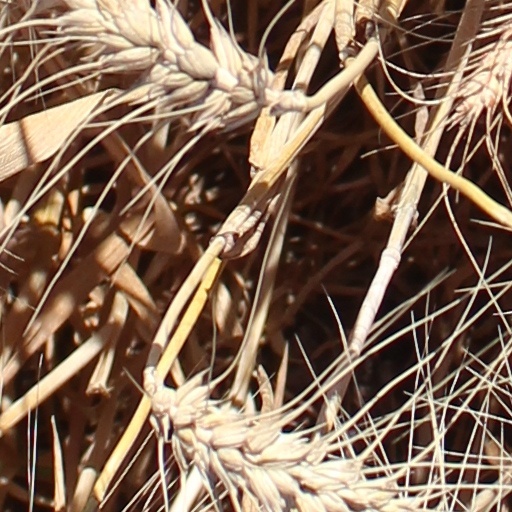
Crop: wheat